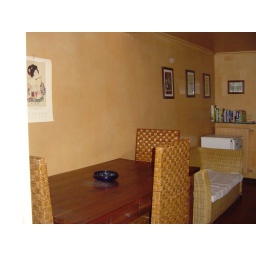
The kitchen is the right, the bathroom is straight ahead, my room is right behind and the tv is in front of the couch